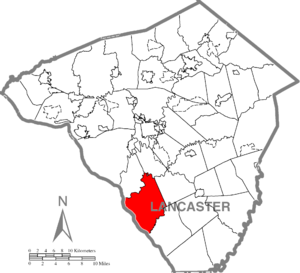
Martic Township est un township situé au sud-ouest de la partie centrale du comté de Lancaster, en Pennsylvanie, aux États-Unis. En 2010, il comptait une population de 5 190 habitants.